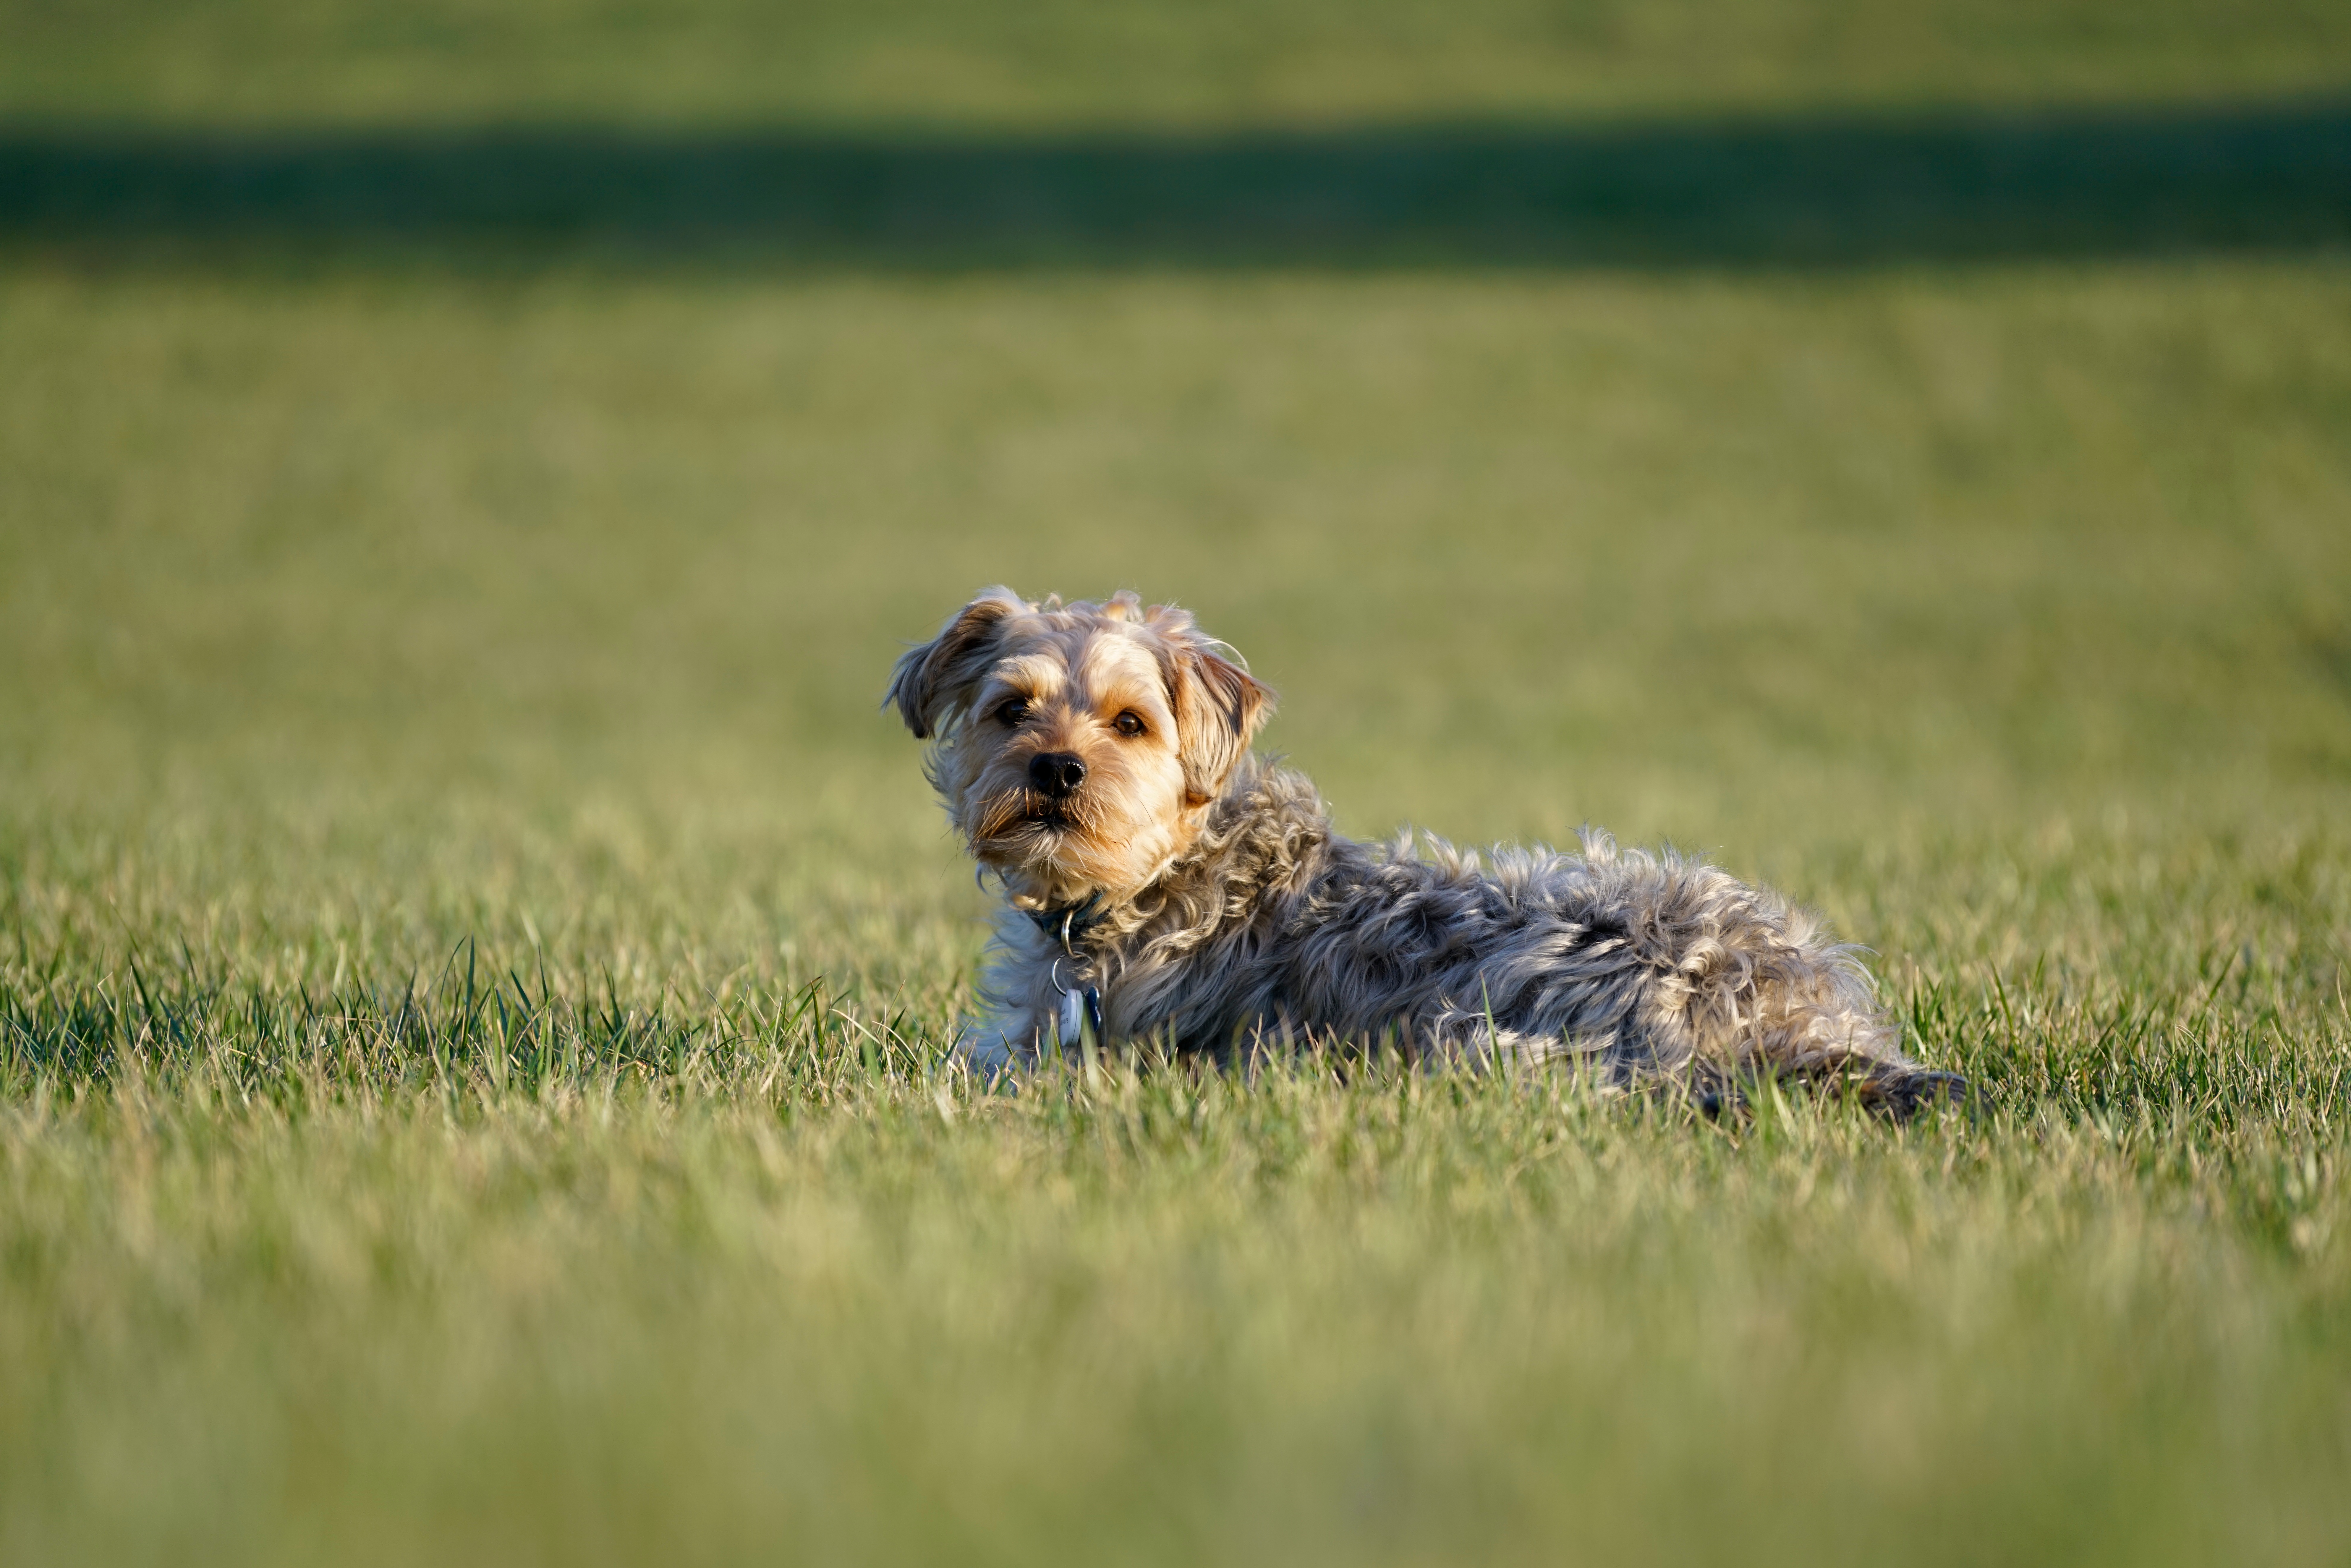
grass, prairie, dog, mammal, vertebrate, dog like mammal